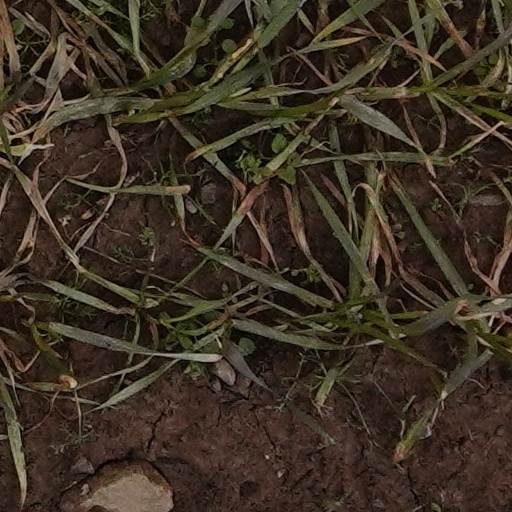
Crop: wheat